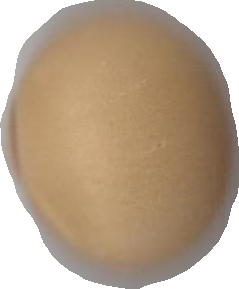
Variety: Dega